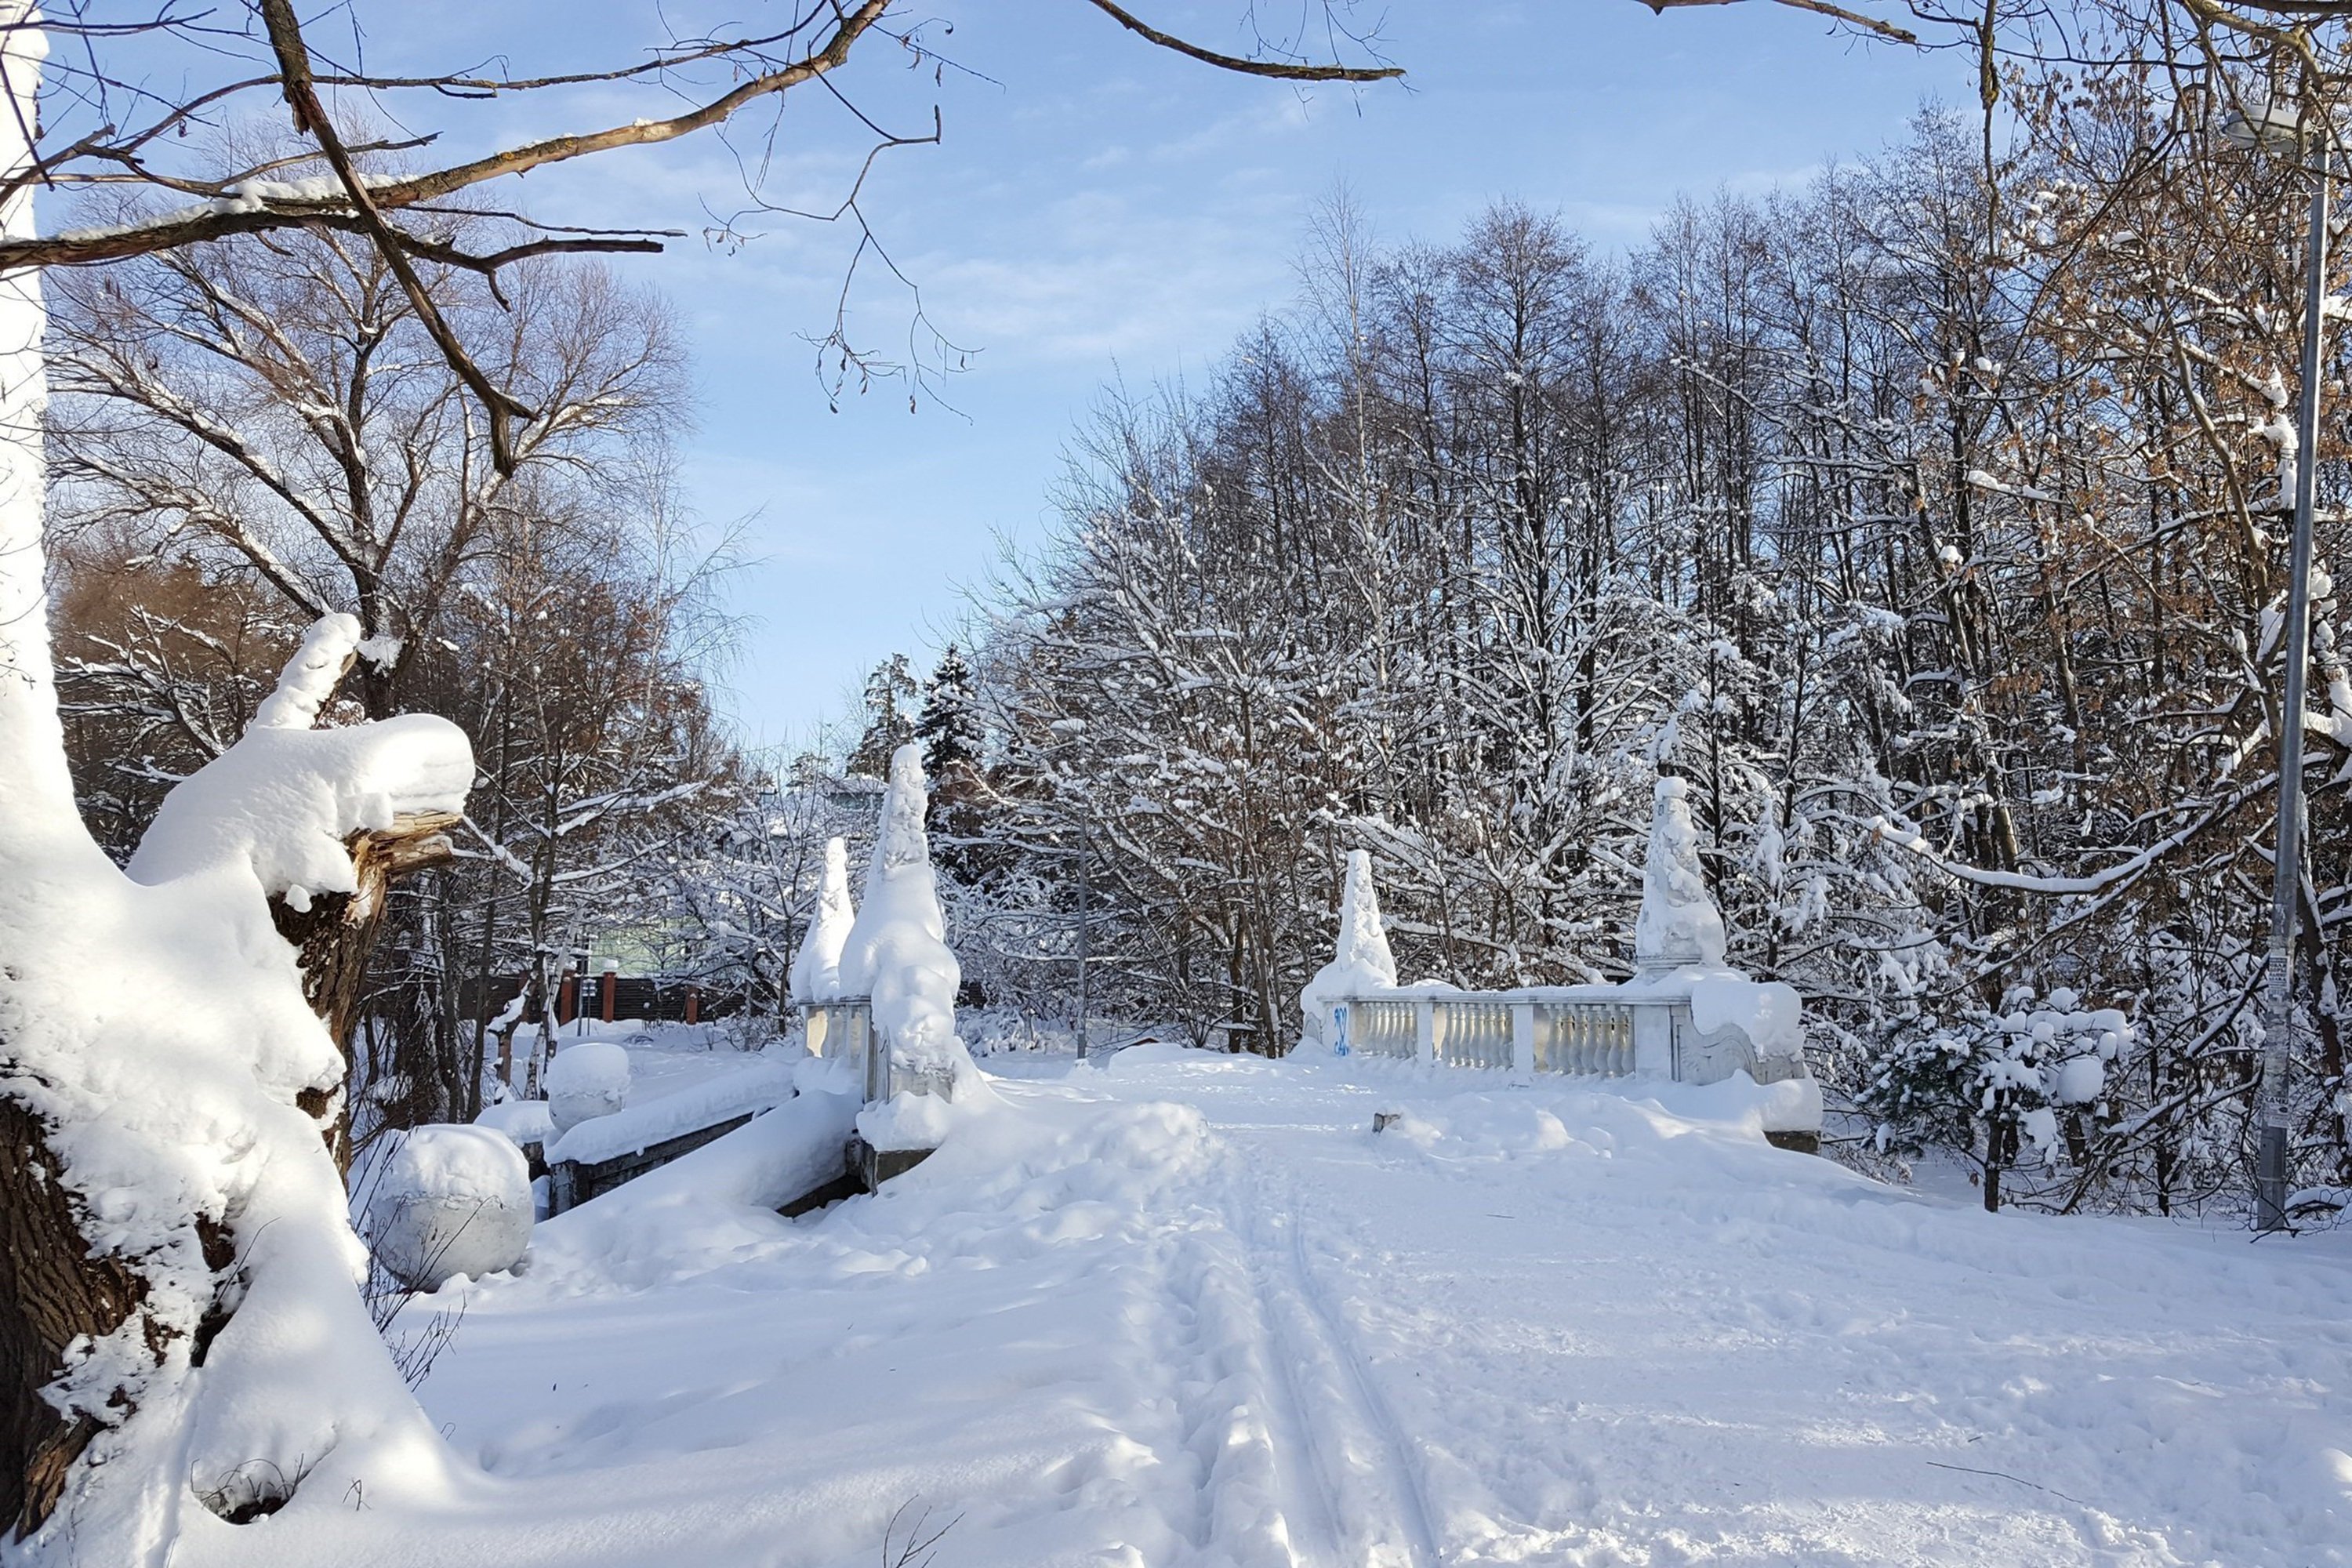
winter, snow, frost, cold, city, trees, branches, outdoors, white, wintry, snowfall, mysterious, nature, landscape, calm, scenic, branch, freezing, twig, trunk, precipitation, blizzard, winter storm, ice cap, snowman